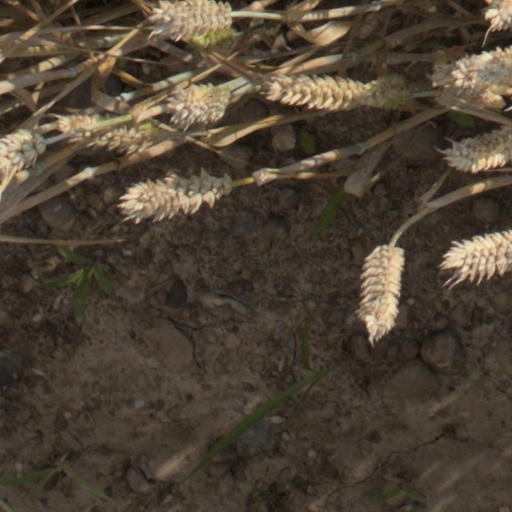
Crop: wheat